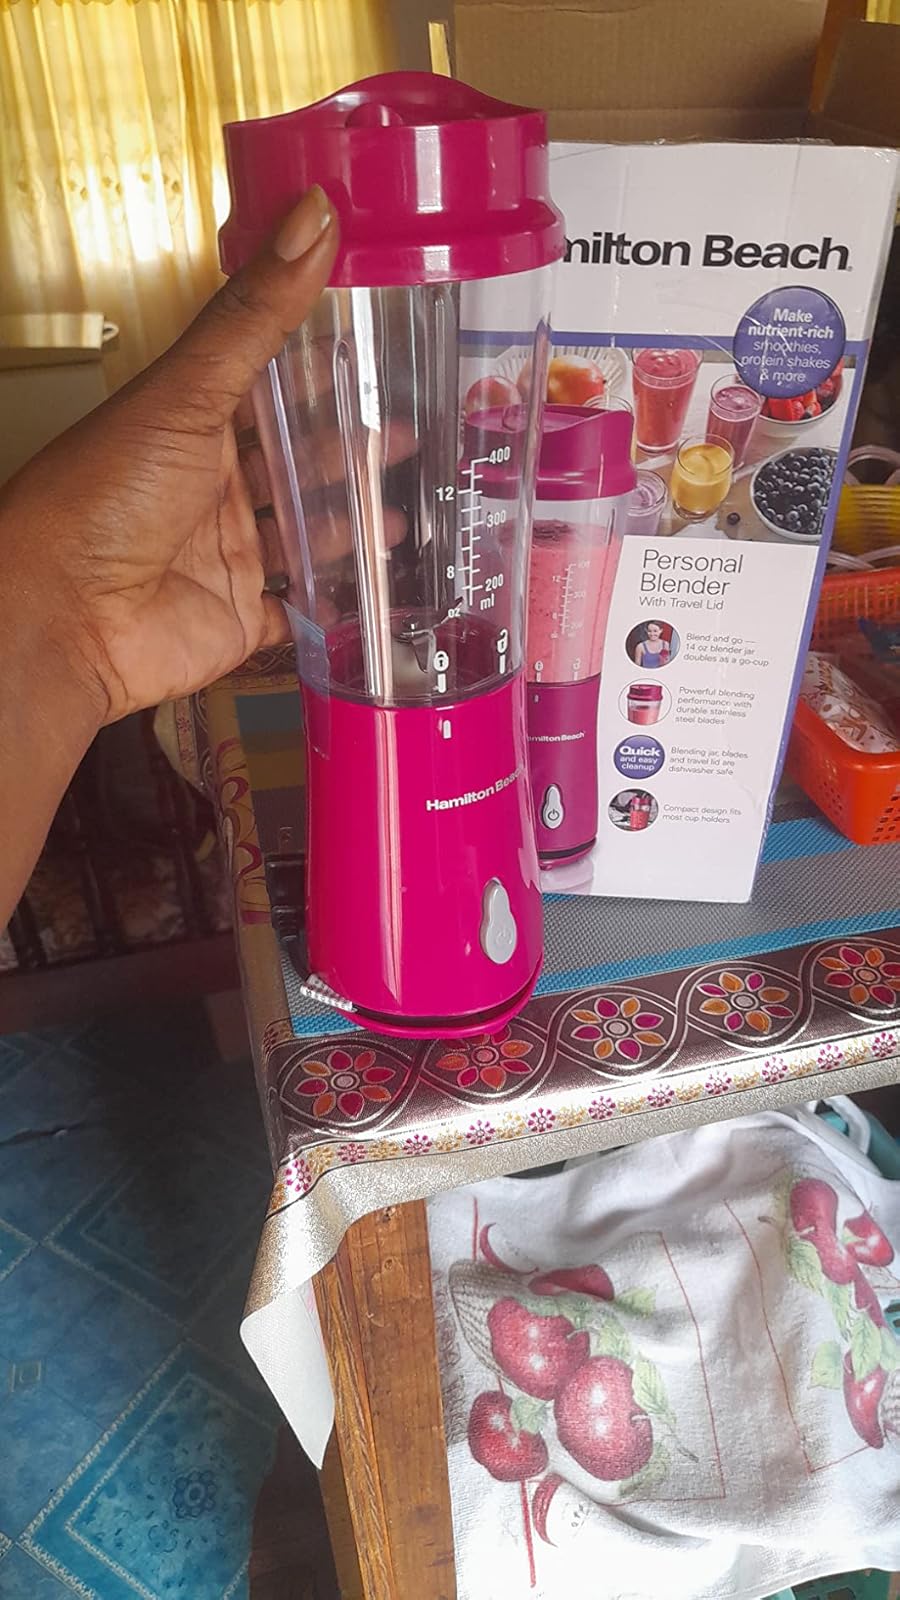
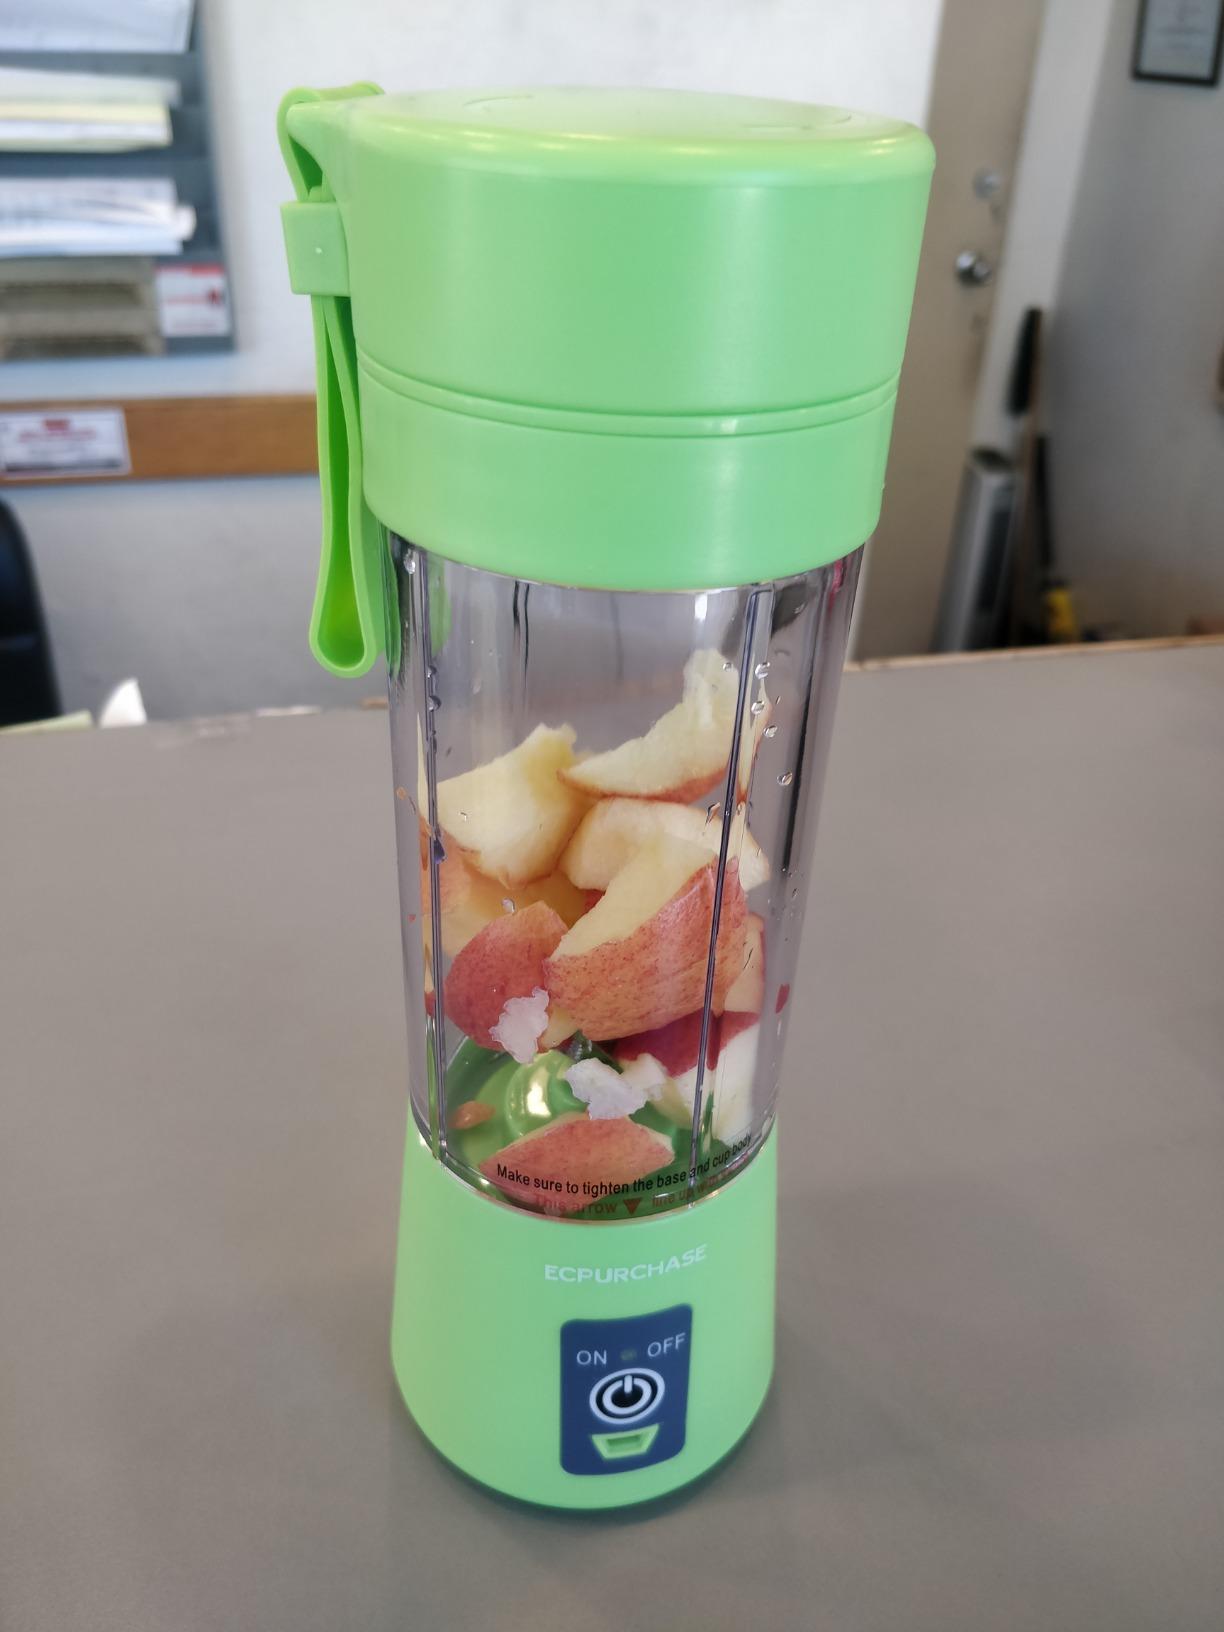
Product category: items_blender
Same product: no